The Secret of the Unicorn

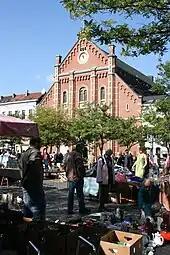
The flea market at the Place du Jeu de Balle in Brussels where Tintin buys the model ship

"The Secret of the Unicorn" was serialized amidst the German occupation of Belgium during World War II. Hergé had accepted a position working for , Belgium's largest Francophone daily newspaper. Confiscated from its original owners, the German authorities permitted to reopen under the directorship of Belgian editor Raymond de Becker, although it remained firmly under Nazi control, supporting the German war effort and espousing anti-Semitism. After joining on 15 October 1940, Hergé became editor of its new children's supplement , with assistance by old friend Paul Jamin and cartoonist Jacques Van Melkebeke, before paper shortages forced "Tintin" to be serialised daily in the main pages of . Some Belgians were upset that Hergé was willing to work for a newspaper controlled by the occupying Nazi administration, although he was heavily enticed by the size of ""'s readership, which reached 600,000. Faced with the reality of Nazi oversight, Hergé abandoned the overt political themes that had pervaded much of his earlier work, instead adopting a policy of neutrality. Without the need to satirise political types, entertainment producer and author Harry Thompson observed that "Hergé was now concentrating more on plot and on developing a new style of character comedy. The public reacted positively".